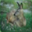
Label: deer